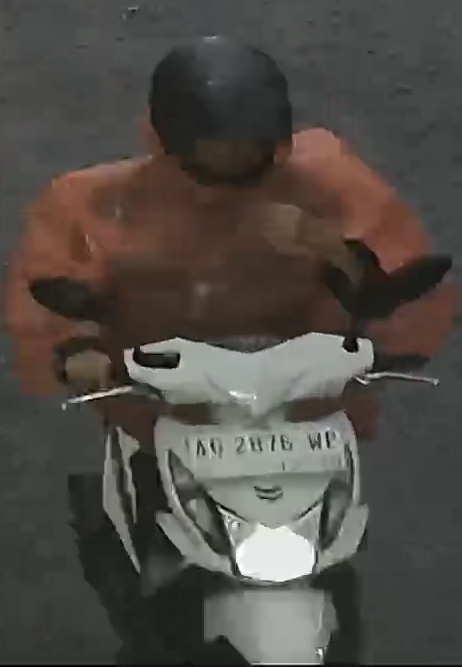
person-with-helmet: 1
person-without-helmet: 0